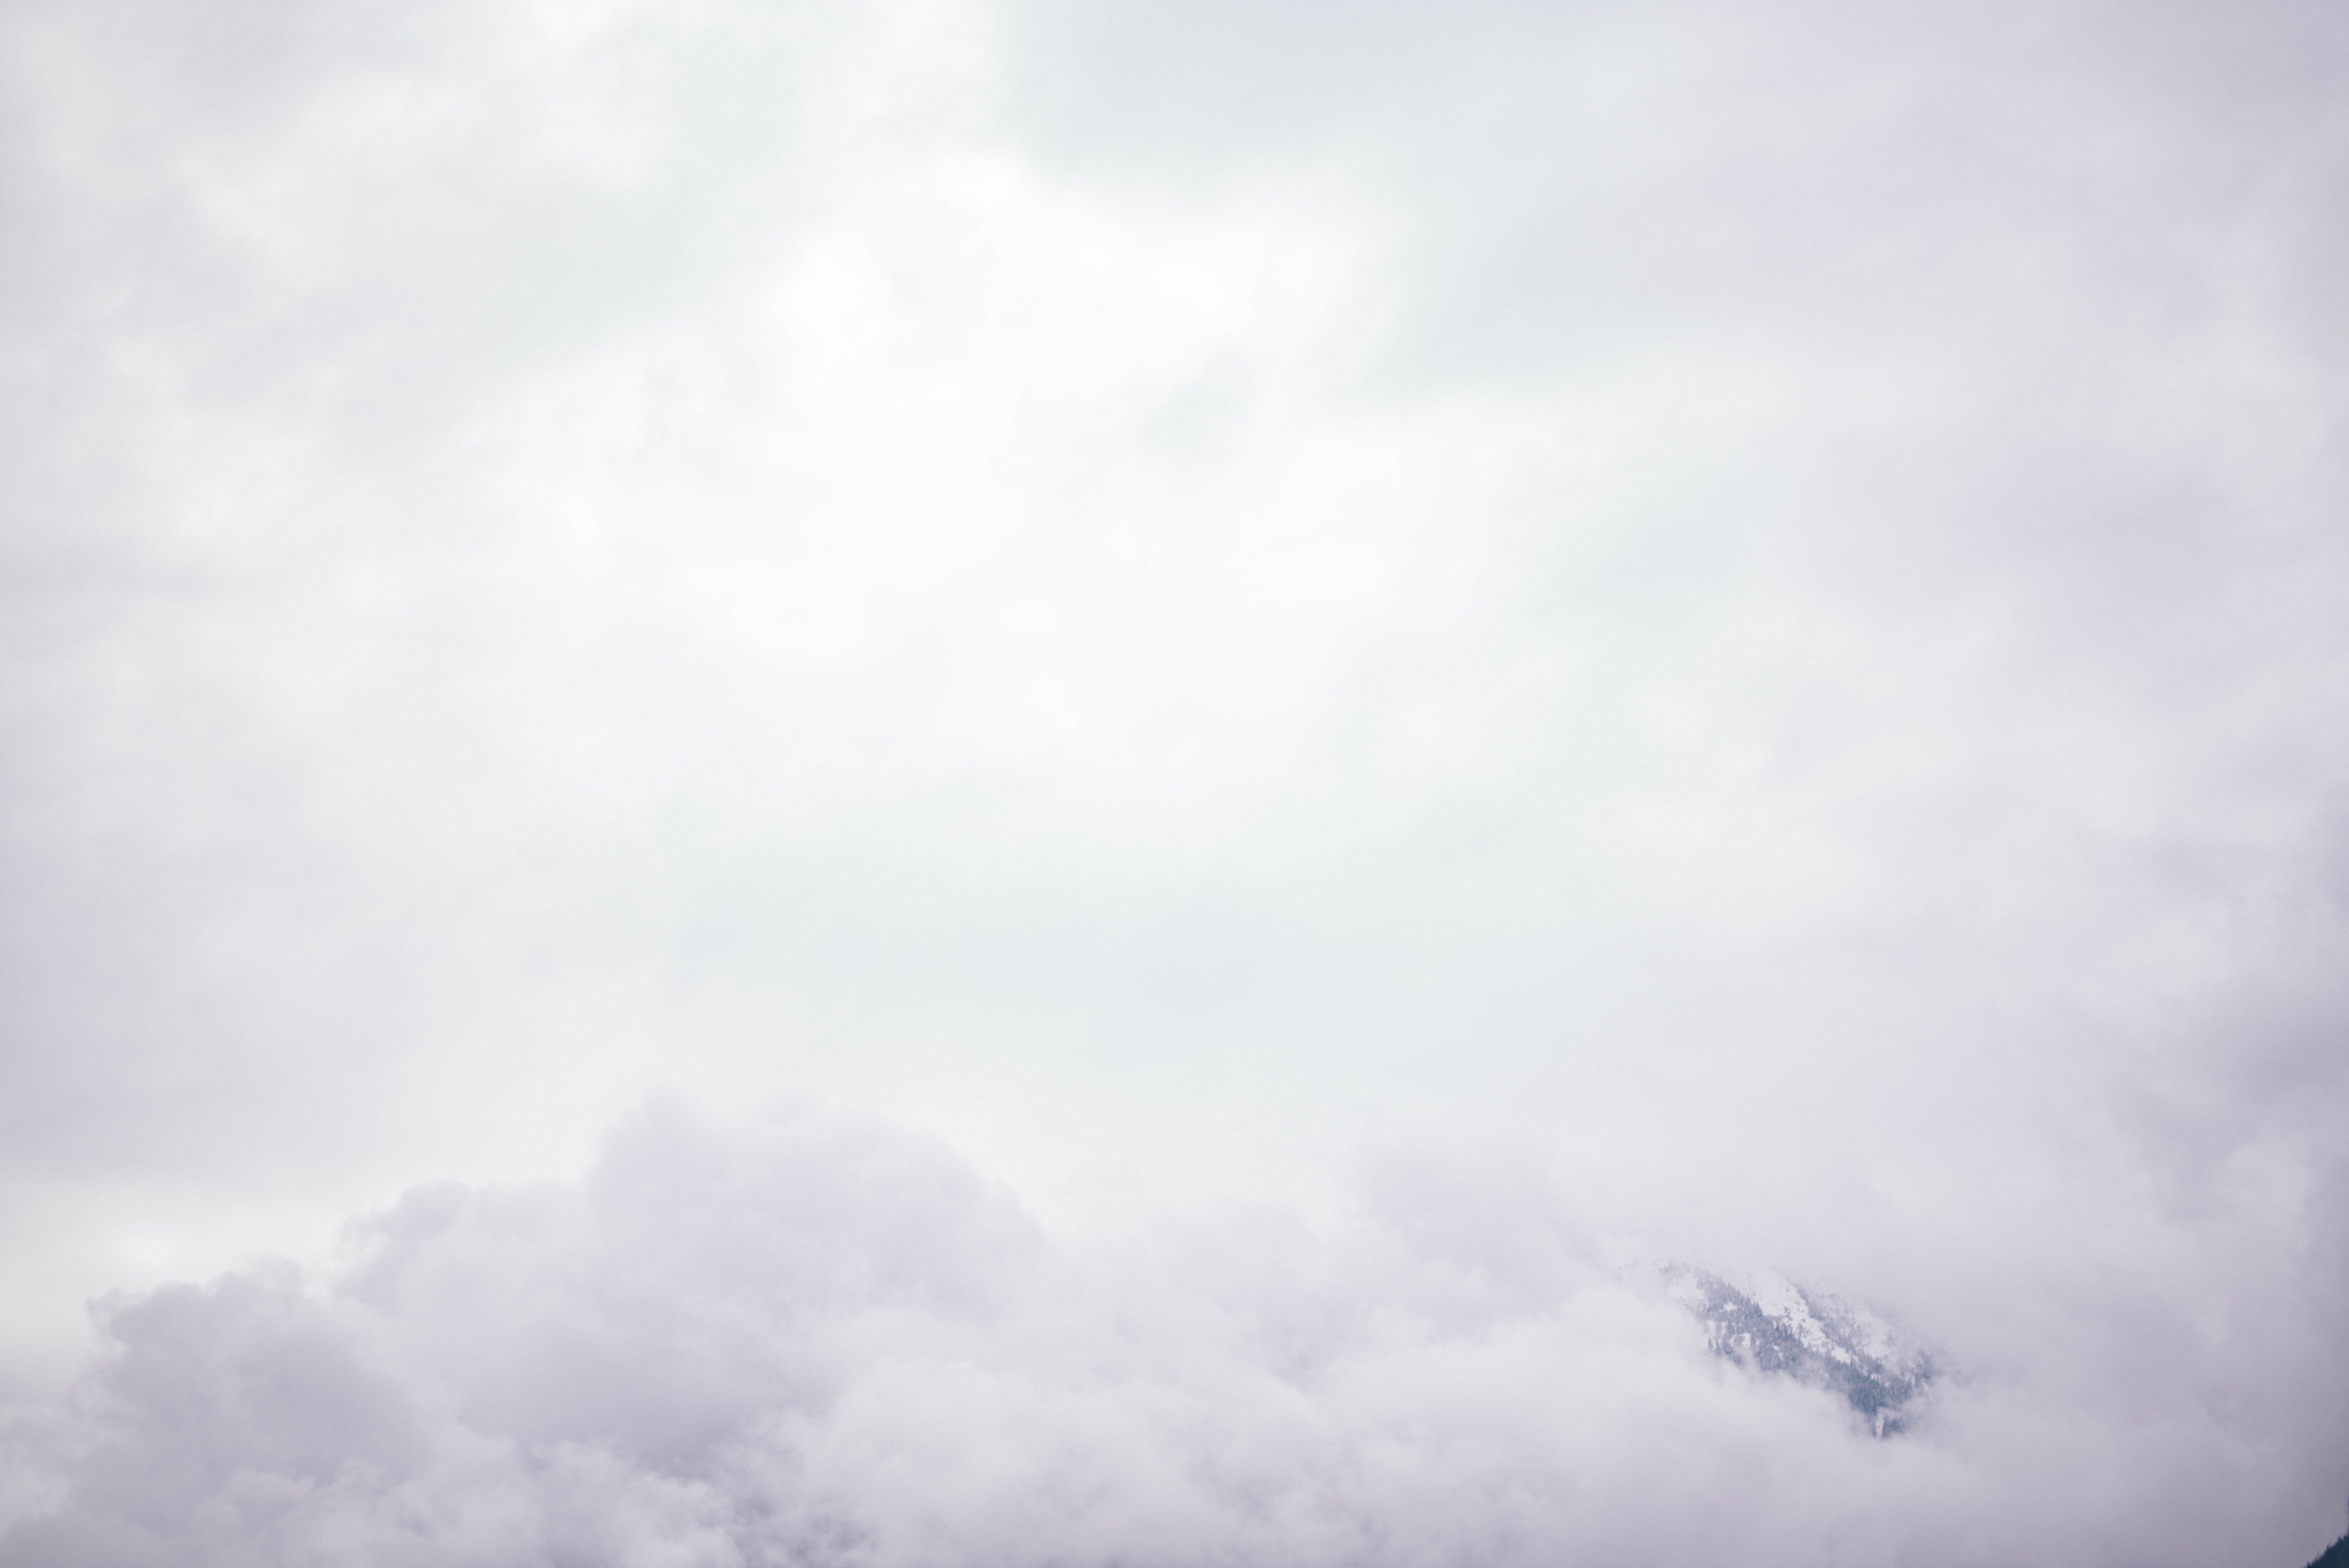
cloud, sky, atmosphere, weather, cumulus, meteorological phenomenon, atmospheric phenomenon, atmosphere of earth